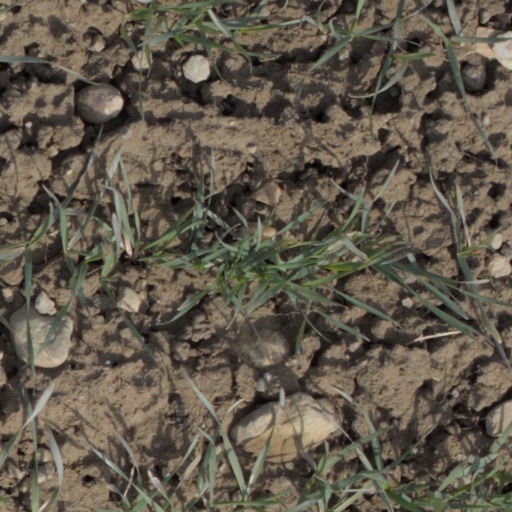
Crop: wheat